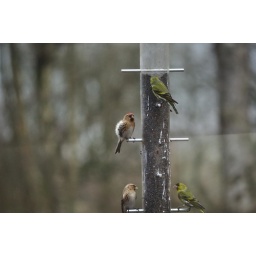
Through mirror film on glass in the Hide.